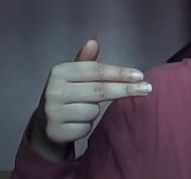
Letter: ghain